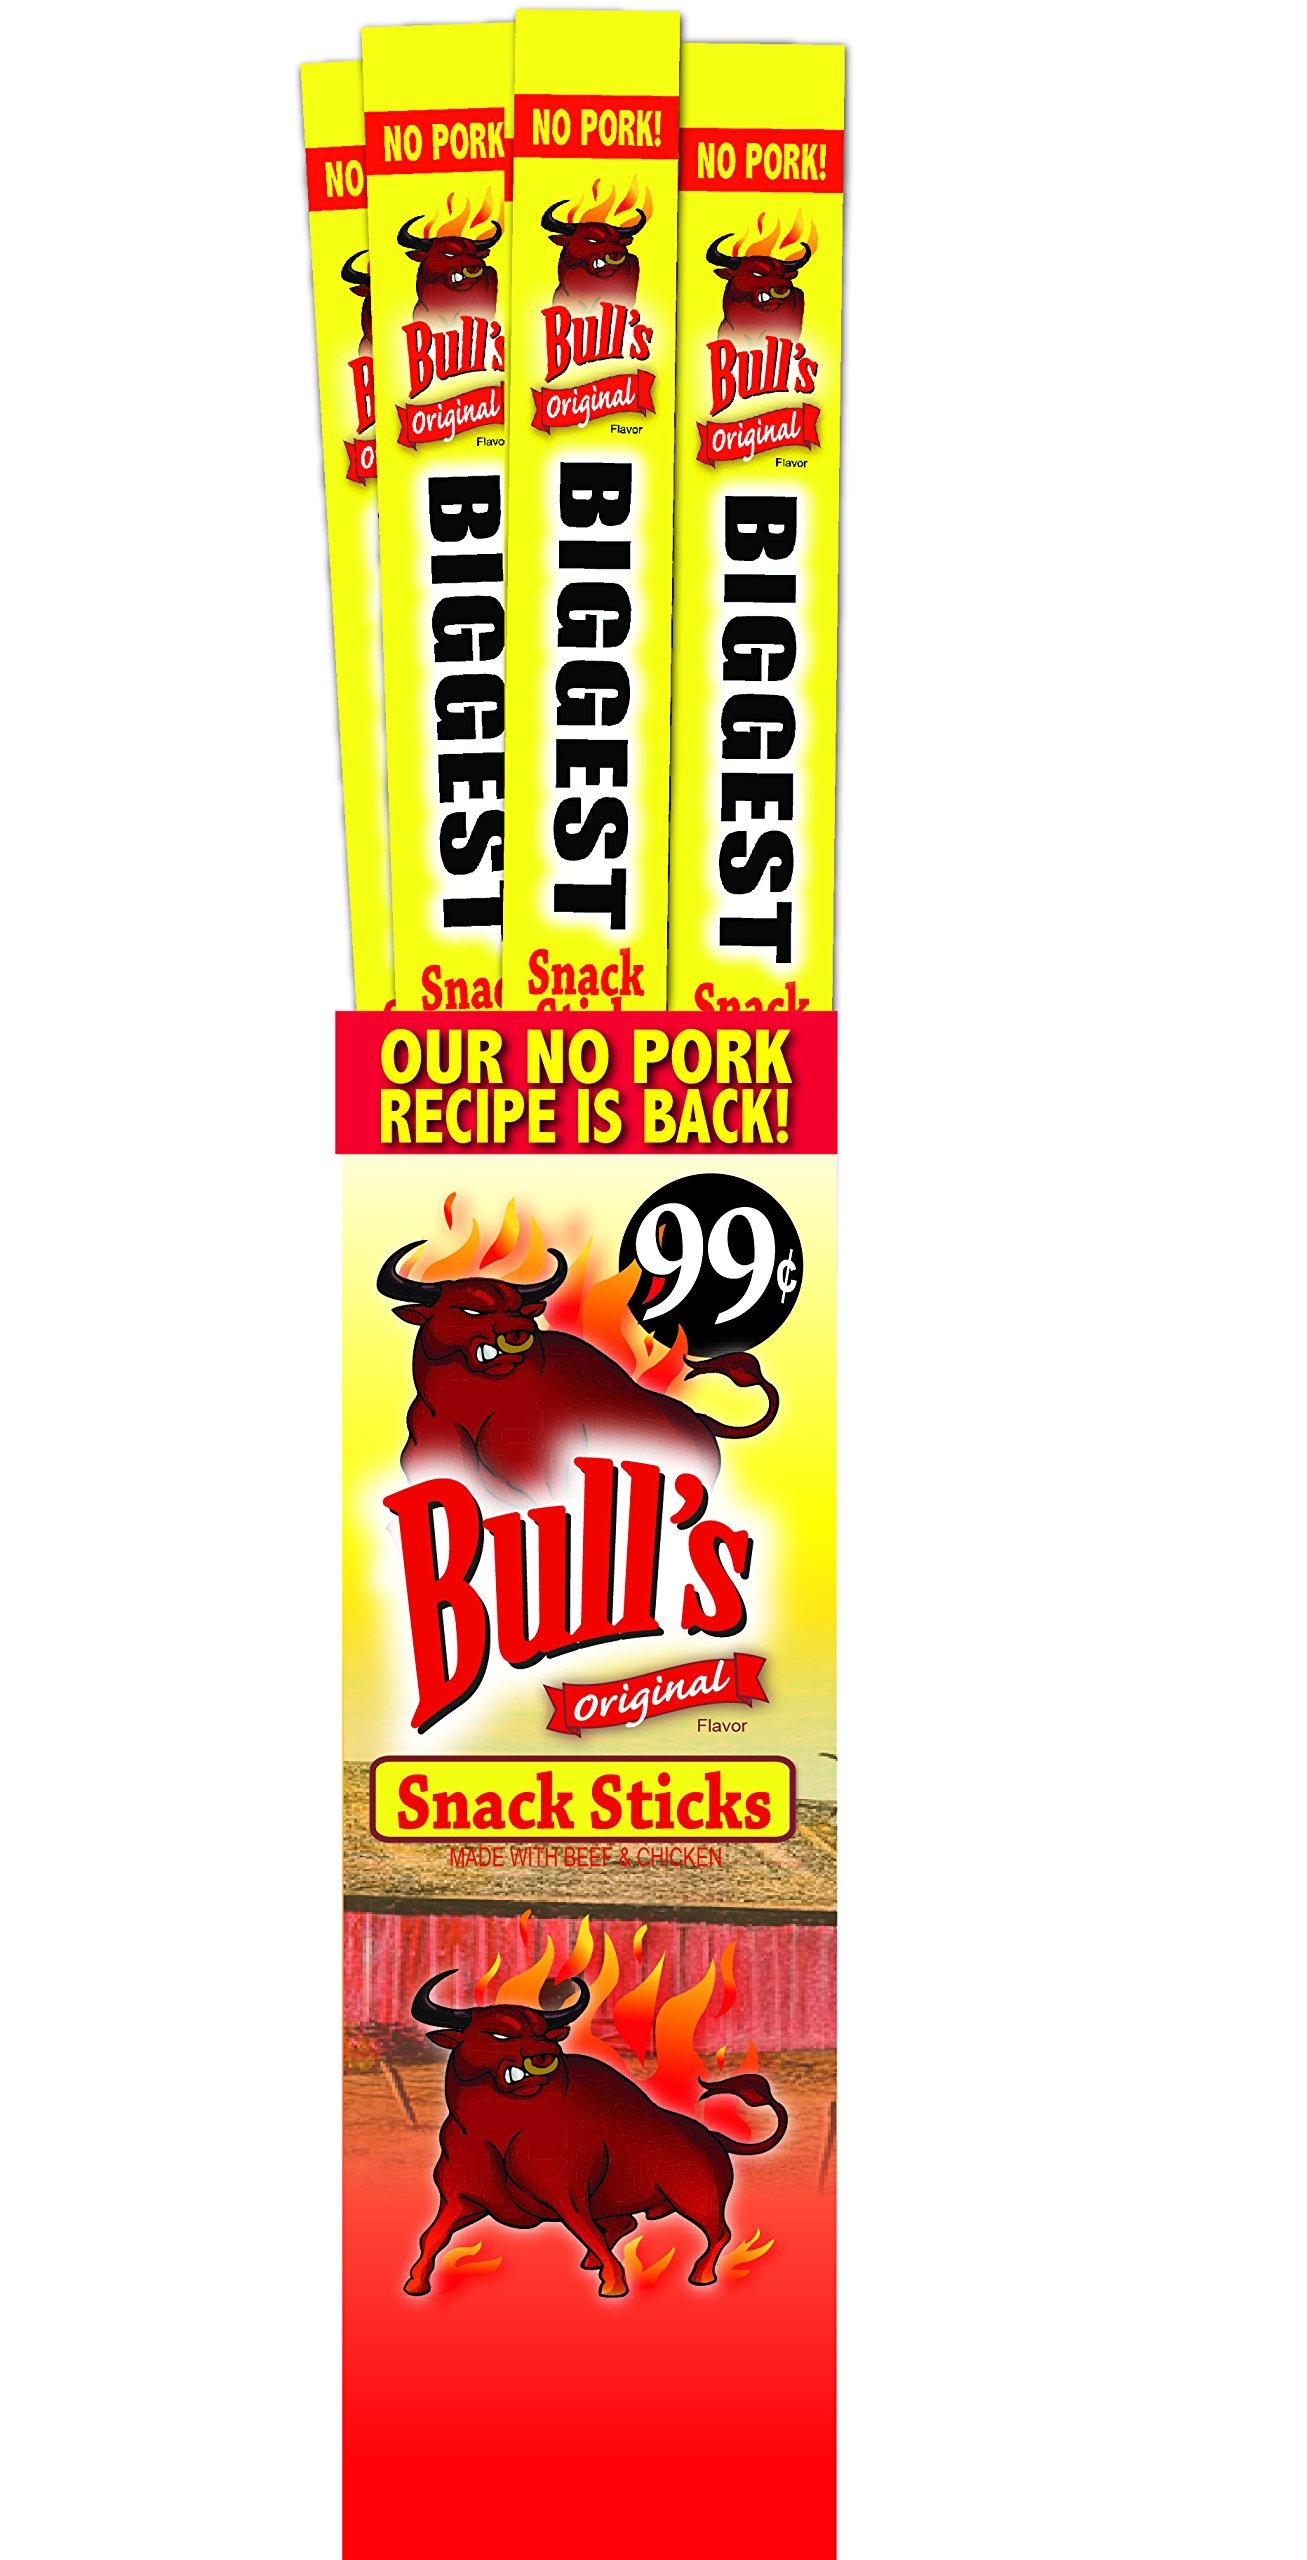
Item Name: Bull's BIGGEST Snack Sticks .9oz - Box of 24
Value: 24.0
Unit: Count

Price: 27.48